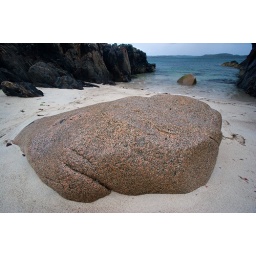
A smooth granite boulder in white quartz sand on a beach on Iona